KaZantip

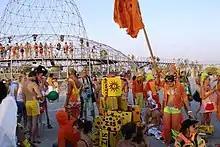
Orange is the main color of KaZantip.

The festival is named for the Kazantyp headland, near which it was held from 1995 to 1999. During that time, the festival took place inside the turbine hall of the unfinished Crimean Atomic Energy Station, near Shchelkino. The festival was moved to the Vesele (also referred to as Veseloye) settlement in 2000. Since 2001, the festival has been held in the Crimean town of Popivka (also referred to as Popovka). The president, creator, and initiator of Kazantip (Republic Z) is Nikita I (actual name, Nikita Marshunok). In the beginning, the festival was very low-key and was nothing more than a bunch of windsurfers partying after a hard day's wave riding. But later, Nikita decided to include a techno and trance music party to celebrate the end of the season. This gave birth to the festival as it is today.